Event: Nepal Earthquake
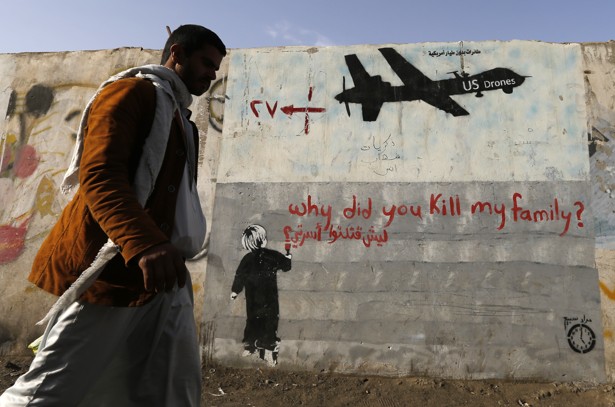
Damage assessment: no_damage